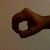
The image shows a hand gesture representing the number 0 in Indian Sign Language.